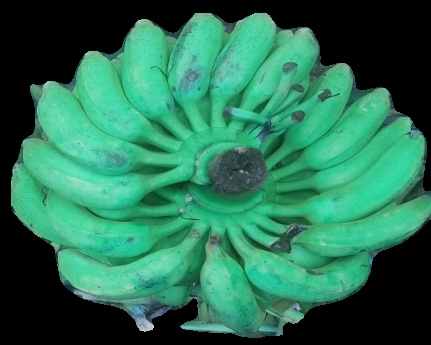
Variety: elakki-bale
Grade: grade1